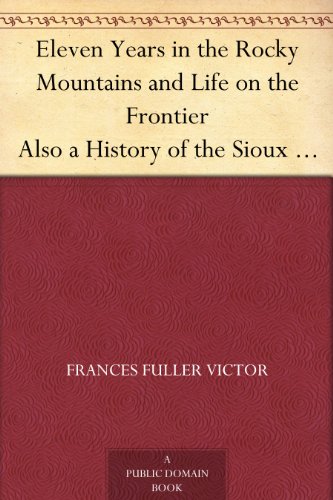
Eleven Years in the Rocky Mountains and Life on the Frontier Also a History of the Sioux War, and a Life of Gen. George A. Custer with Full Account of His Last Battle
Category: Buy a Kindle
About the Author Victor was an important and well-known member of early California's literary scene.
Features: This book was converted from its physical edition to the digital format by a community of volunteers. You may find it for free on the web. Purchase of the Kindle edition includes wireless delivery.